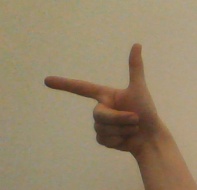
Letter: yaa